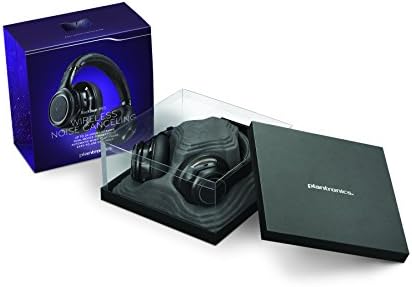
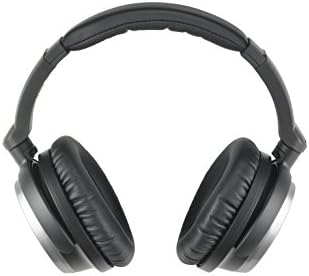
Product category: headphones
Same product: no